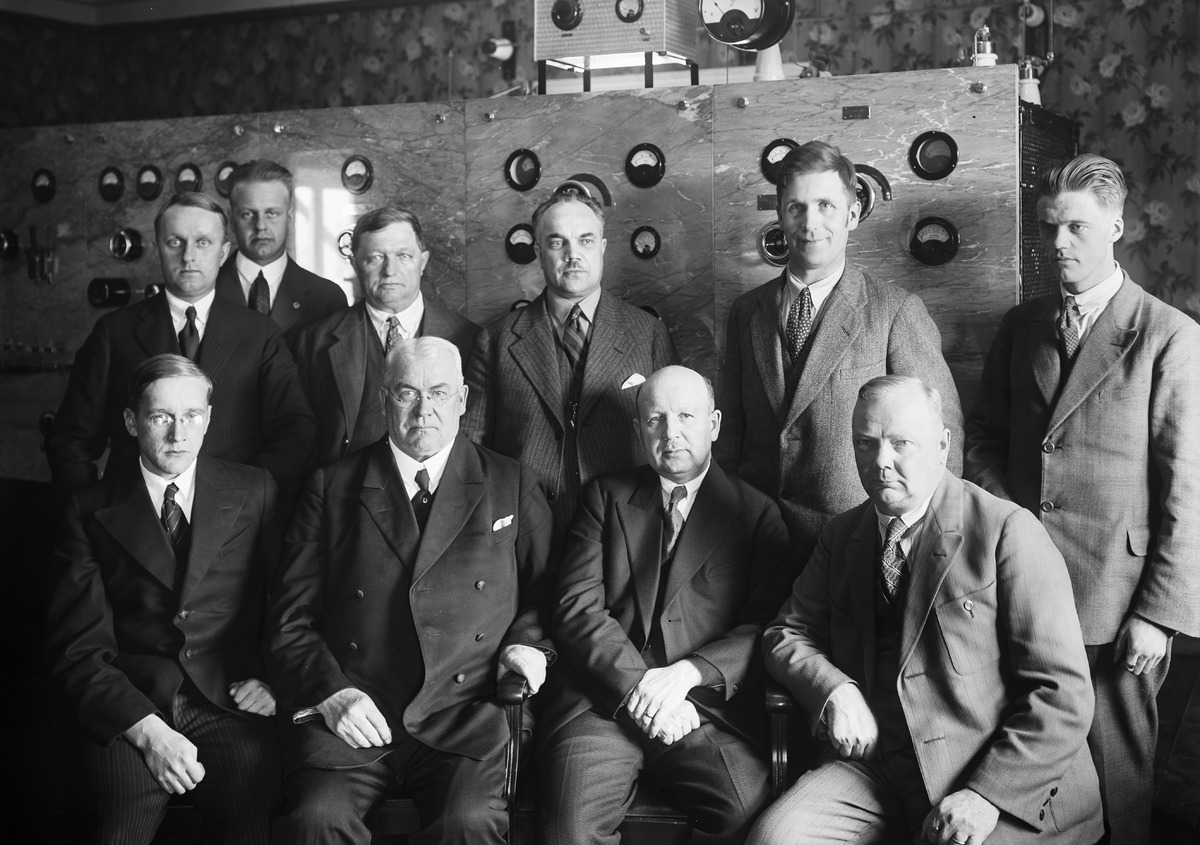
Oulun radioyhdistyksen johtokunta
The board of Oulu Radio Society
sisällön kuvaus: Oulun radioyhdistyksen johtokunta 1.6.1932.

Yleisradion Oulun (Raatin) radioaseman hoitaja 1931-1934 Martti Selin kuvassa 1. vasemmalta. Oulun radioaseman seuraava hoitaja oli Niilo Nieminen, hän lienee kuvassa oikeanpuoleisena seisova. Kuuluttaja, toimittaja Vilho Hyttinen seisomassa toisena oikealta. Taustalla aseman lähetyskoneistoa. content description: The board of Oulu Radio Society on June 1, 1932.

Operator of The Finnish Broadcasting Company (Yleisradio) Oulu radio station 1931-1934 Martti Selin, 1st from the left. His successor Niilo Nieminen probably standing on the right. Announcer, journalist Vilho Hyttinen standing second from the right. In the background, the station's transmission equipment.

Yleisradion Oulun (Raatin) radioaseman hoitaja 1931-1934 Martti Selin kuvassa 1. vasemmalta. Oulun radioaseman seuraava hoitaja oli Niilo Nieminen, hän lienee kuvassa oikeanpuoleisena seisova. Kuuluttaja, toimittaja Vilho Hyttinen seisomassa toisena oikealta. Taustalla aseman lähetyskoneistoa.
Vuosi: 1932
Paikka: Suomi, Oulu, Suomi, Pohjois-Pohjanmaa, Oulu
Aiheet: Hyttinen, Vilho; Oulun radioyhdistys; sisäkuva; ryhmäkuva; johtokunnat; laitteet; board; equipment